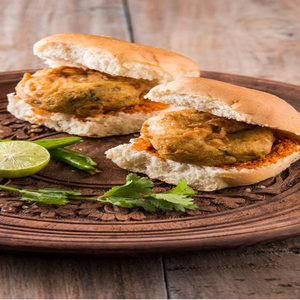
Dish: vadapav